Egbo (food)

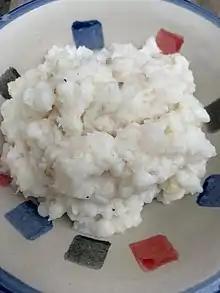
Egbo, a Nigerian local food

Egbo is a Yoruba dish popular especially among the people from Ibadan. The food is made from dry corn which is cooked until soft. Also known as corn porridge, egbo is similar to oatmeal. When eaten with sauce, beans and vegetables it is known as "ororo robo".